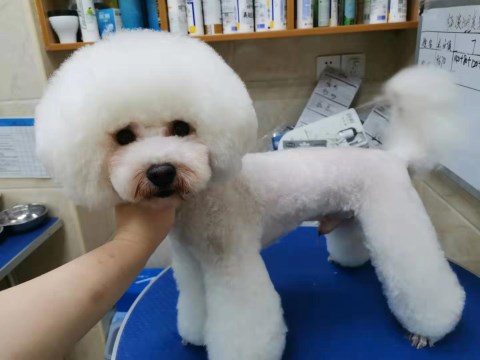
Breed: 3083-n000117-Bichon_Frise